Thrive New Zealand

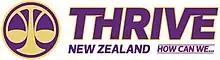
Thrive New Zealand Party logo

Thrive New Zealand, formerly called the Unified New Zealand Party, was a small political party in New Zealand. The party was founded in 2012 by David Ding, a marketing manager.